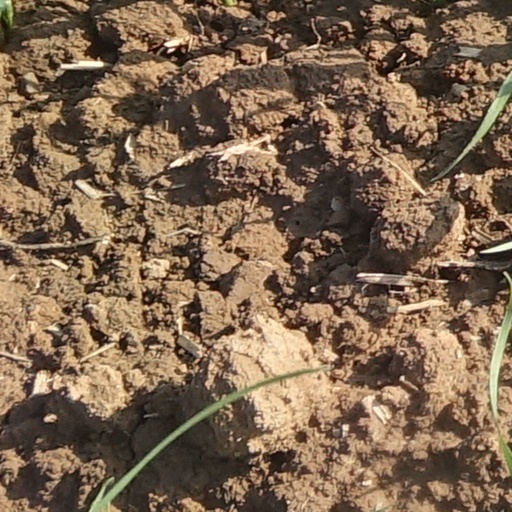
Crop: wheat